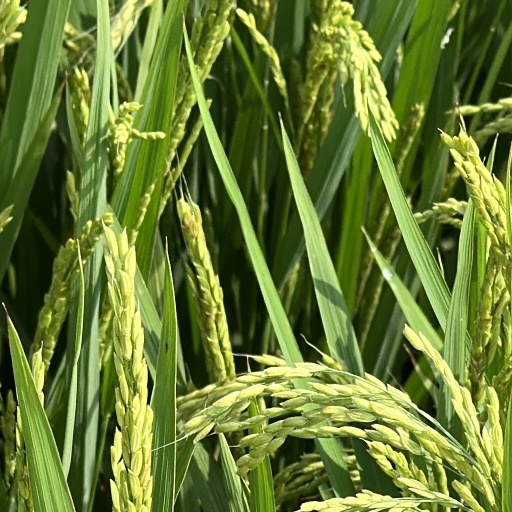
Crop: rice